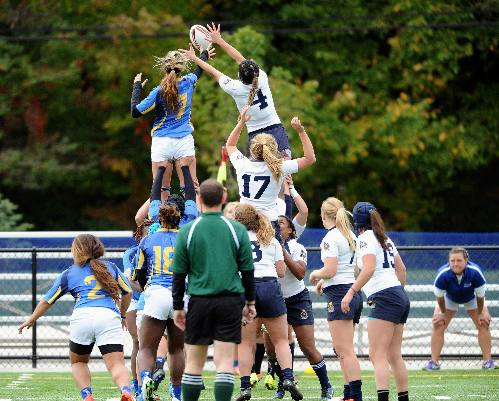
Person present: Yes